The Year of Living Biblically

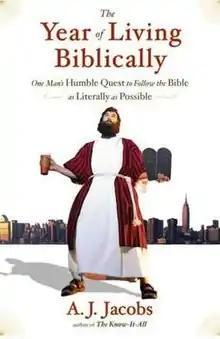
Front cover of the hardcover edition

The Year of Living Biblically: One Man's Humble Quest to follow the Bible as Literally as Possible is a book by A. J. Jacobs, an editor at "Esquire" magazine, published in 2007. The book describes a year that the author said he spent trying to follow all the rules and guidelines he could find in the Bible, which turned out to be more than 700.